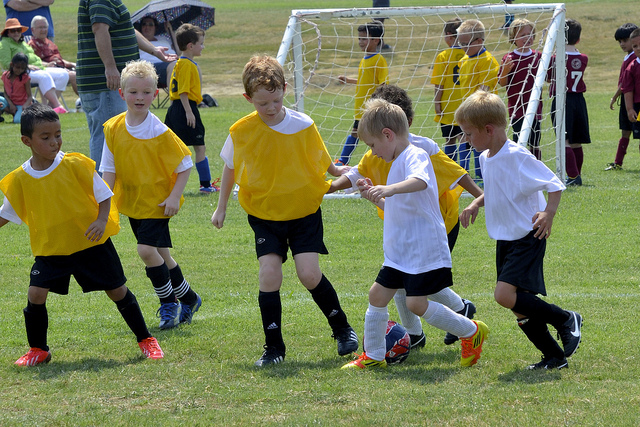
các cậu bé đang luyện tập bóng đá ở trên sân